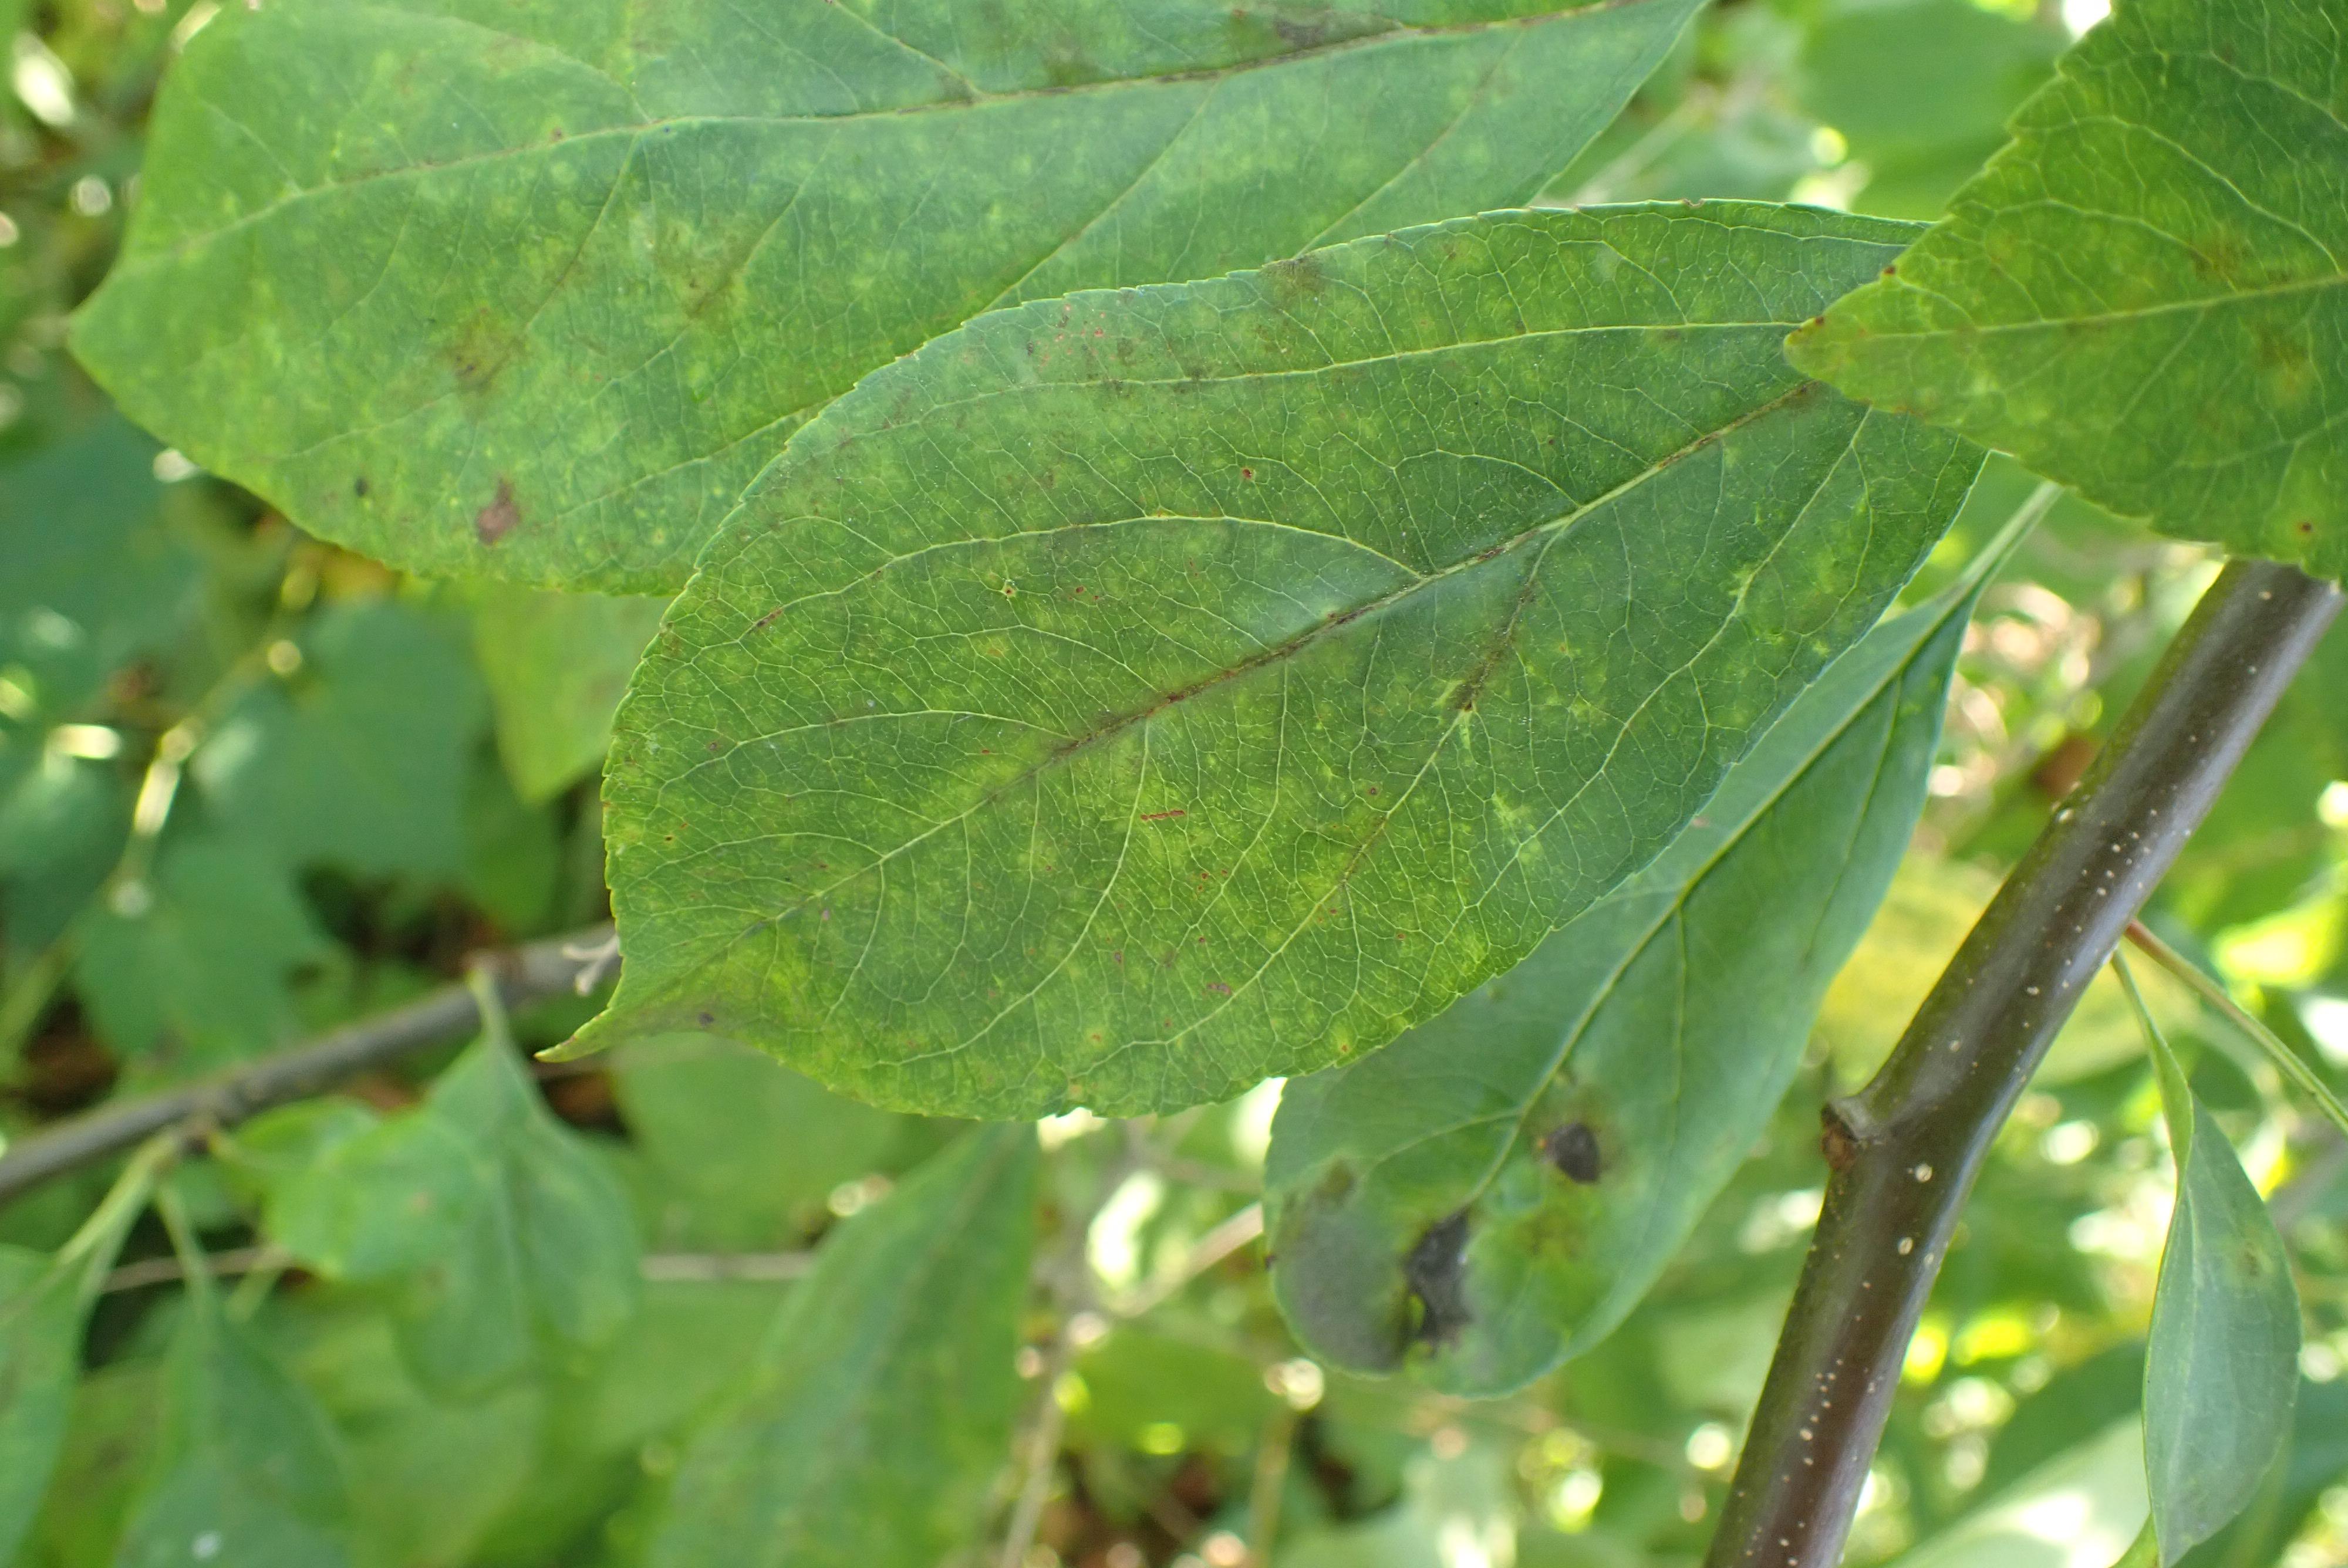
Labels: scab